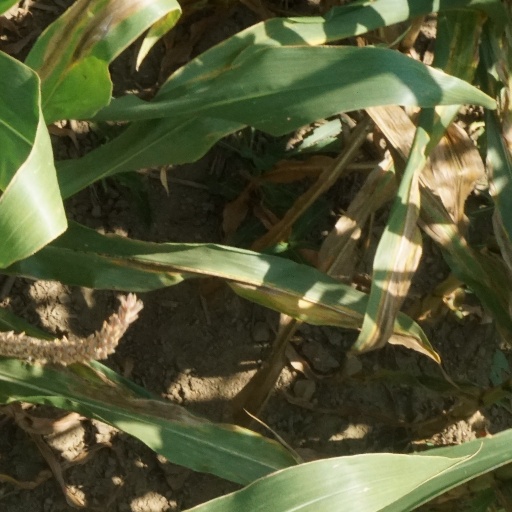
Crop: maize; corn